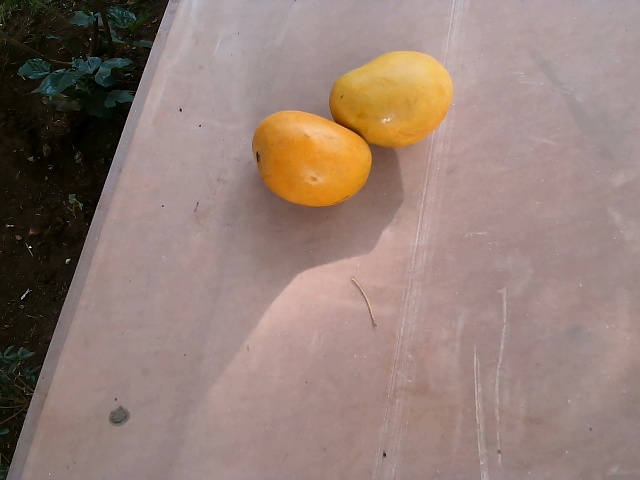
Label: Ripe_Mango